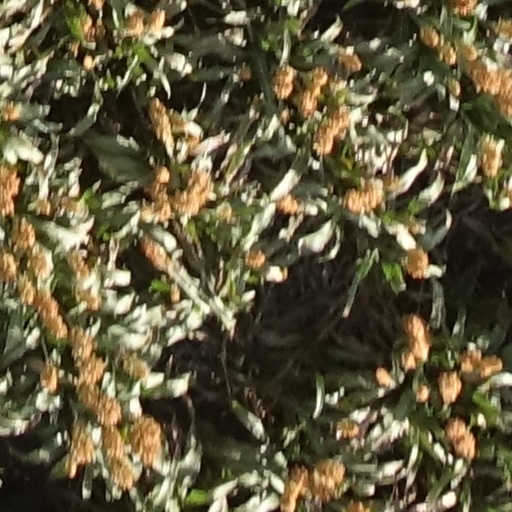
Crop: sorghum